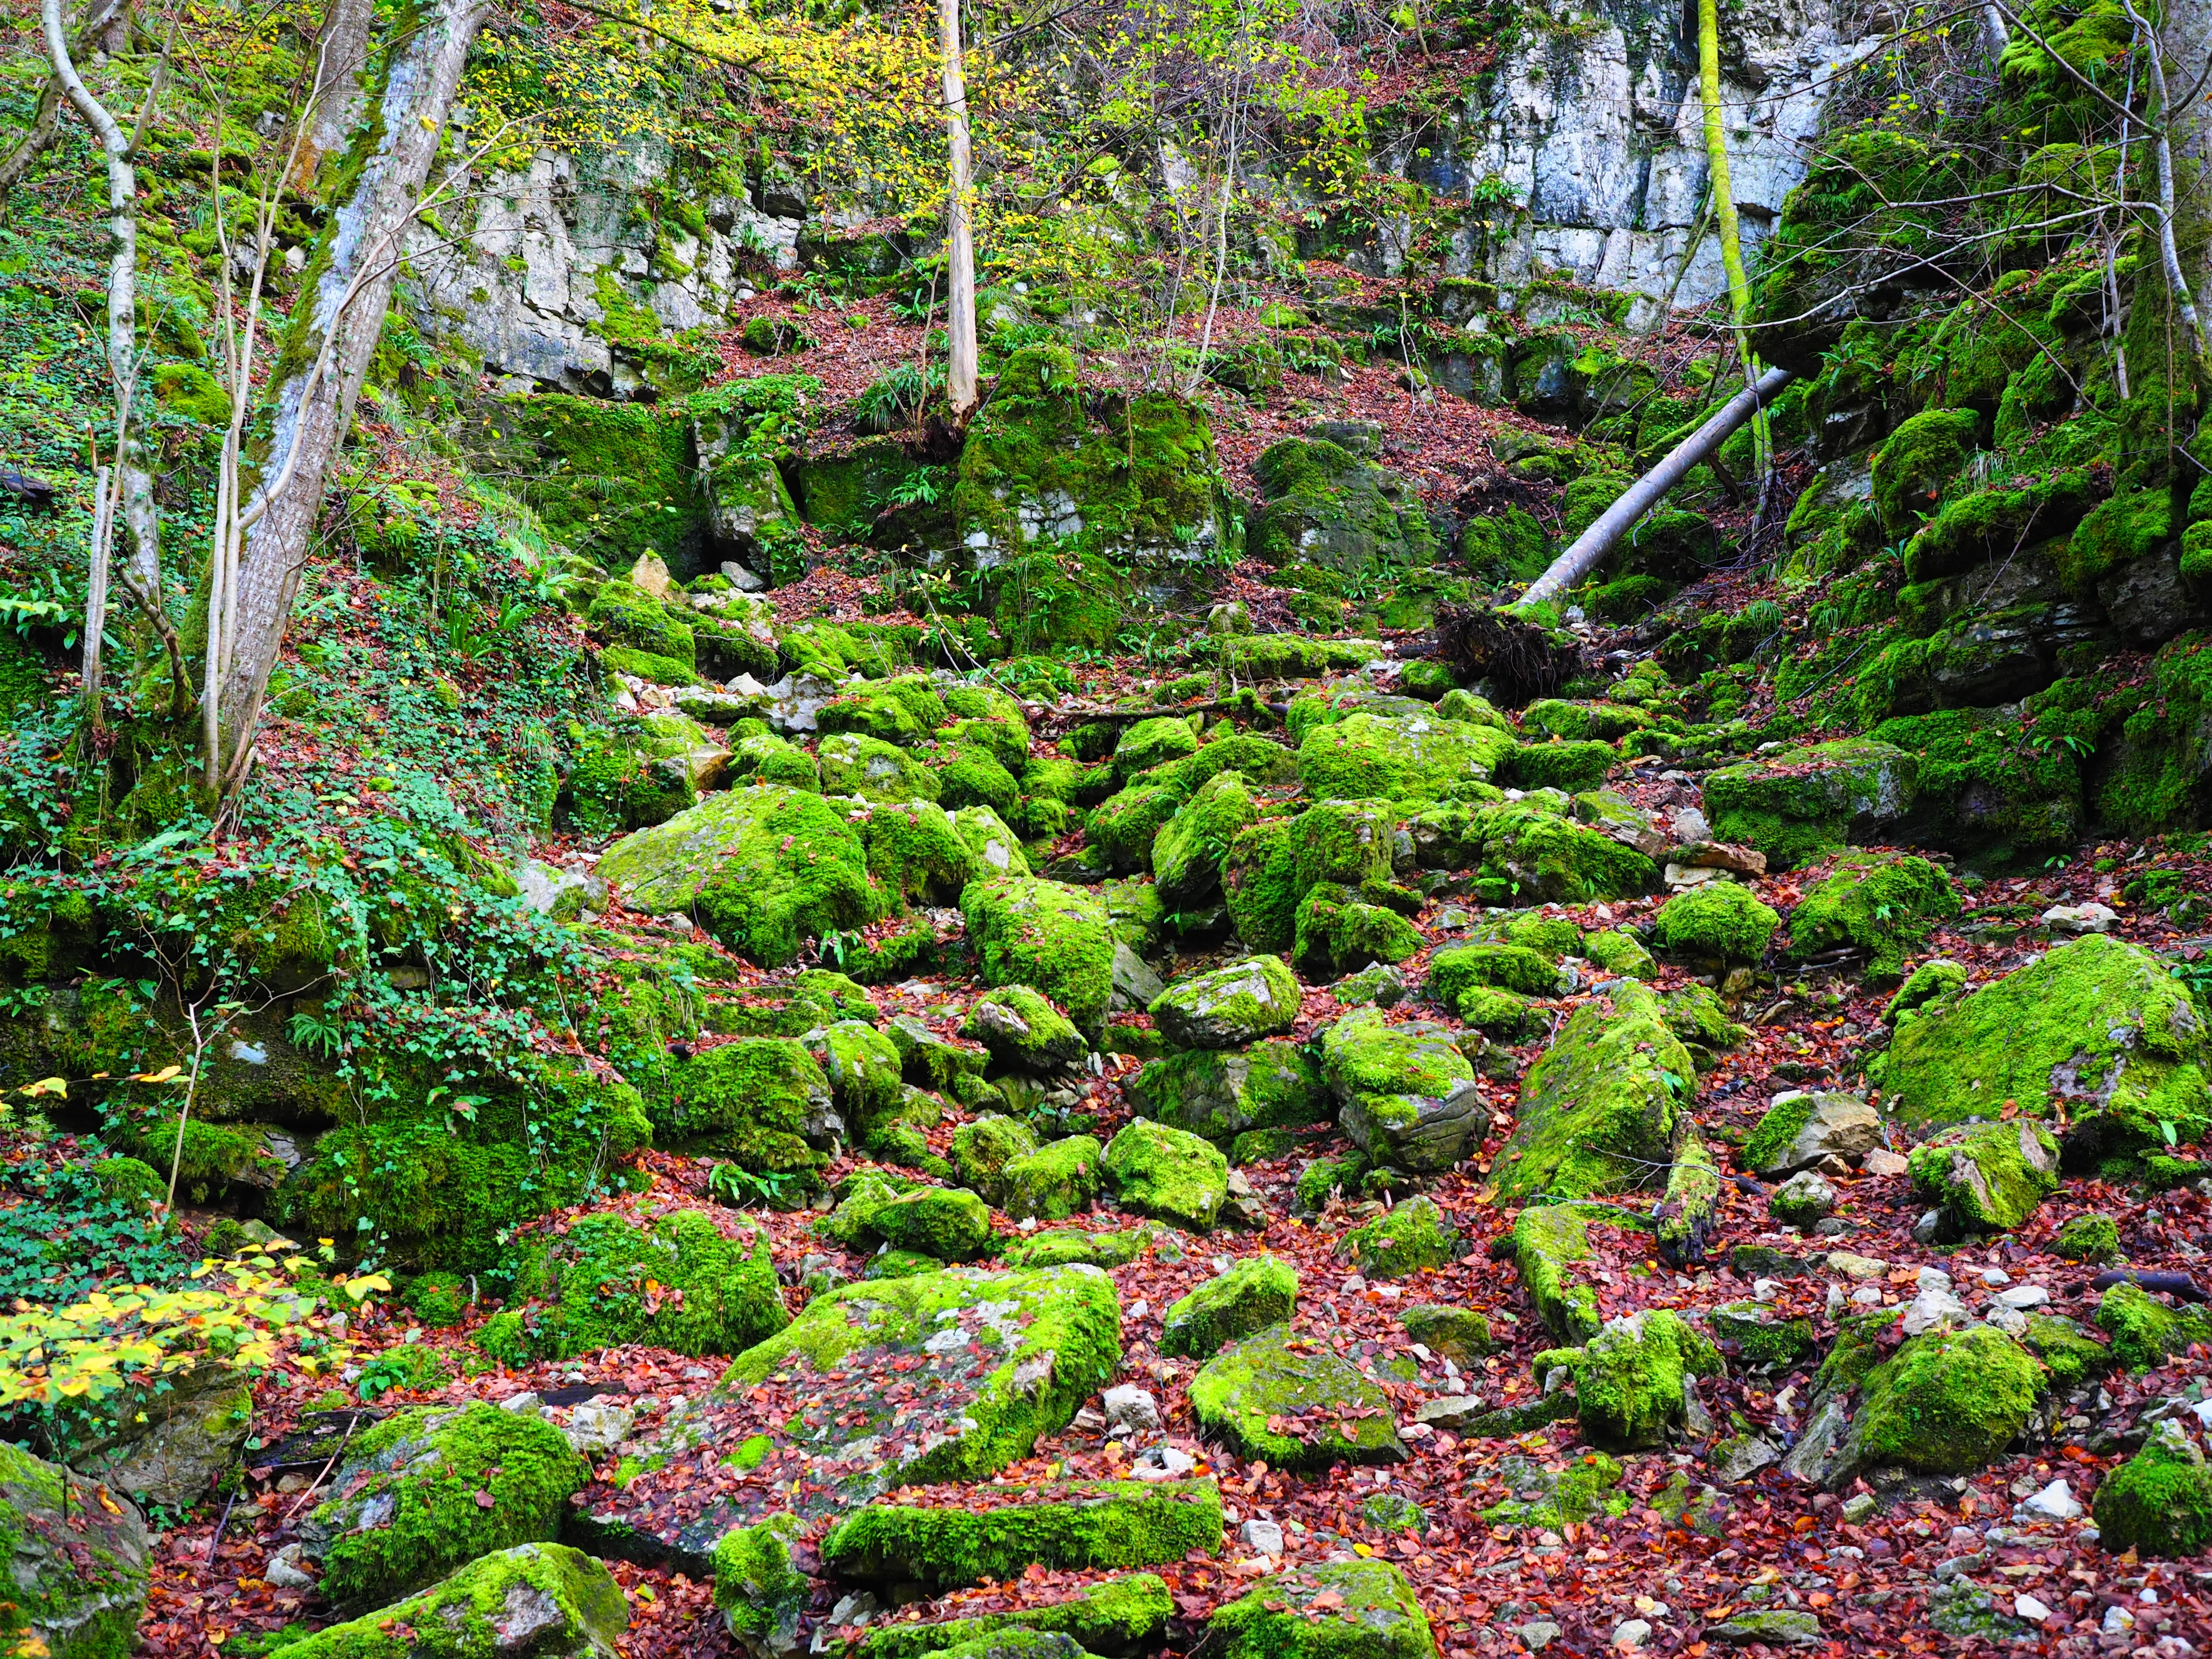
tree, forest, plant, leaf, flower, moss, stream, cave, green, jungle, slope, botany, garden, flora, stones, spruce, vegetation, shrub, rainforest, deciduous, botanical garden, woodland, habitat, ecosystem, bemoost, biome, old growth forest, natural environment, woody plant, temperate broadleaf and mixed forest, temperate coniferous forest, land plant, non vascular land plant, waldhang, elsachbr ller